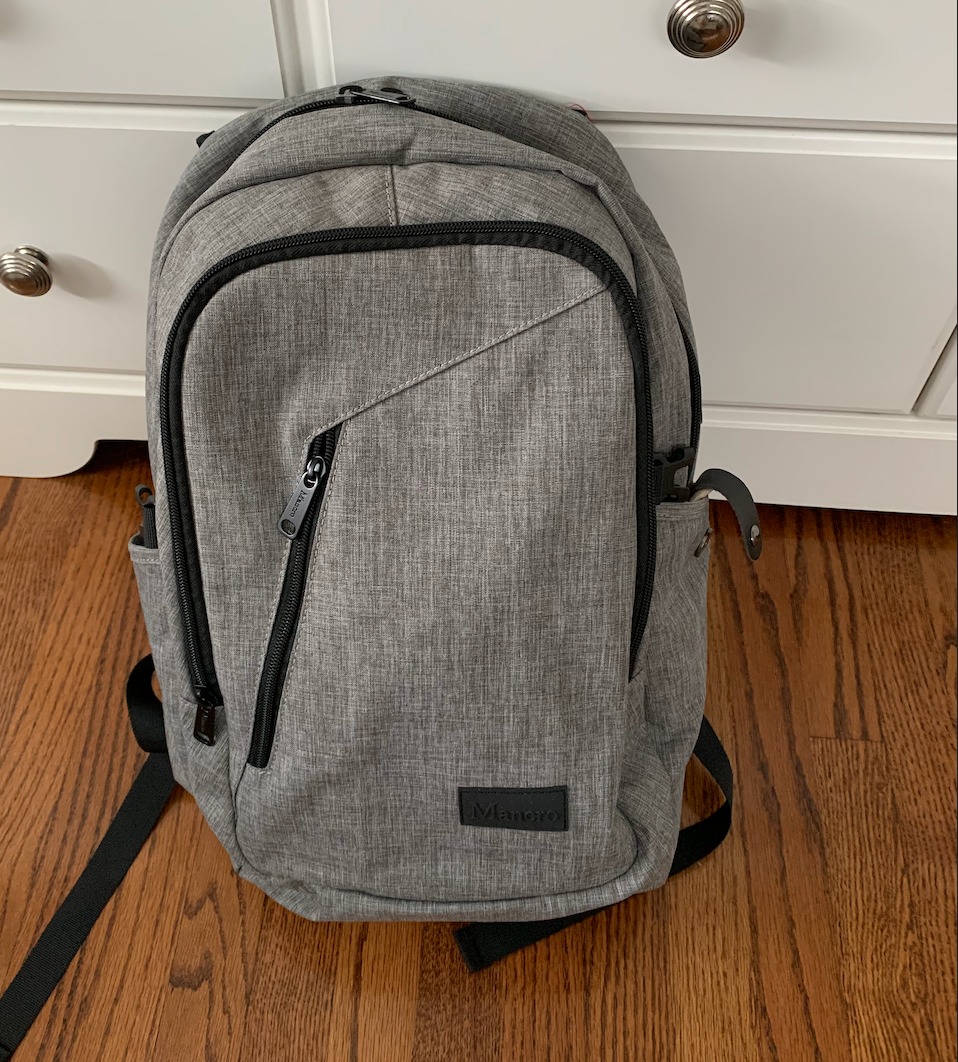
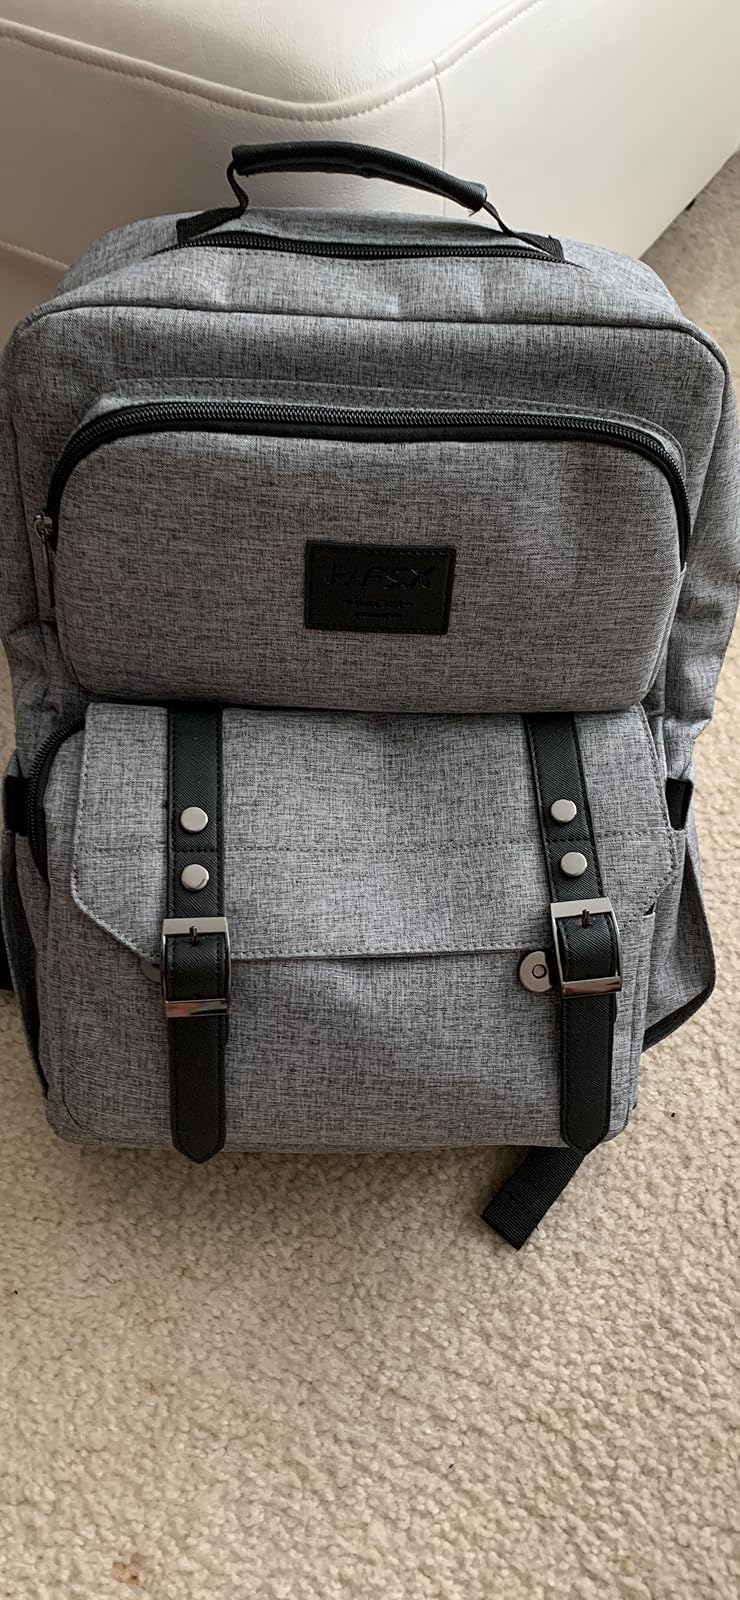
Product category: bag
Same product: no